Ernest Scared Stupid

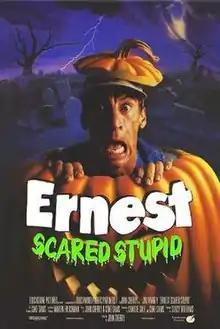
Theatrical release poster

Ernest Scared Stupid is a 1991 American comedy horror film directed by John Cherry. It stars Jim Varney and Eartha Kitt. It is the fifth film to feature the character Ernest P. Worrell, and the fourth film in the "Ernest" series, following "Ernest Goes to Jail" (1990). In the film, Ernest unwittingly unleashes an evil troll upon a small town on Halloween night and helps the local children fight back.